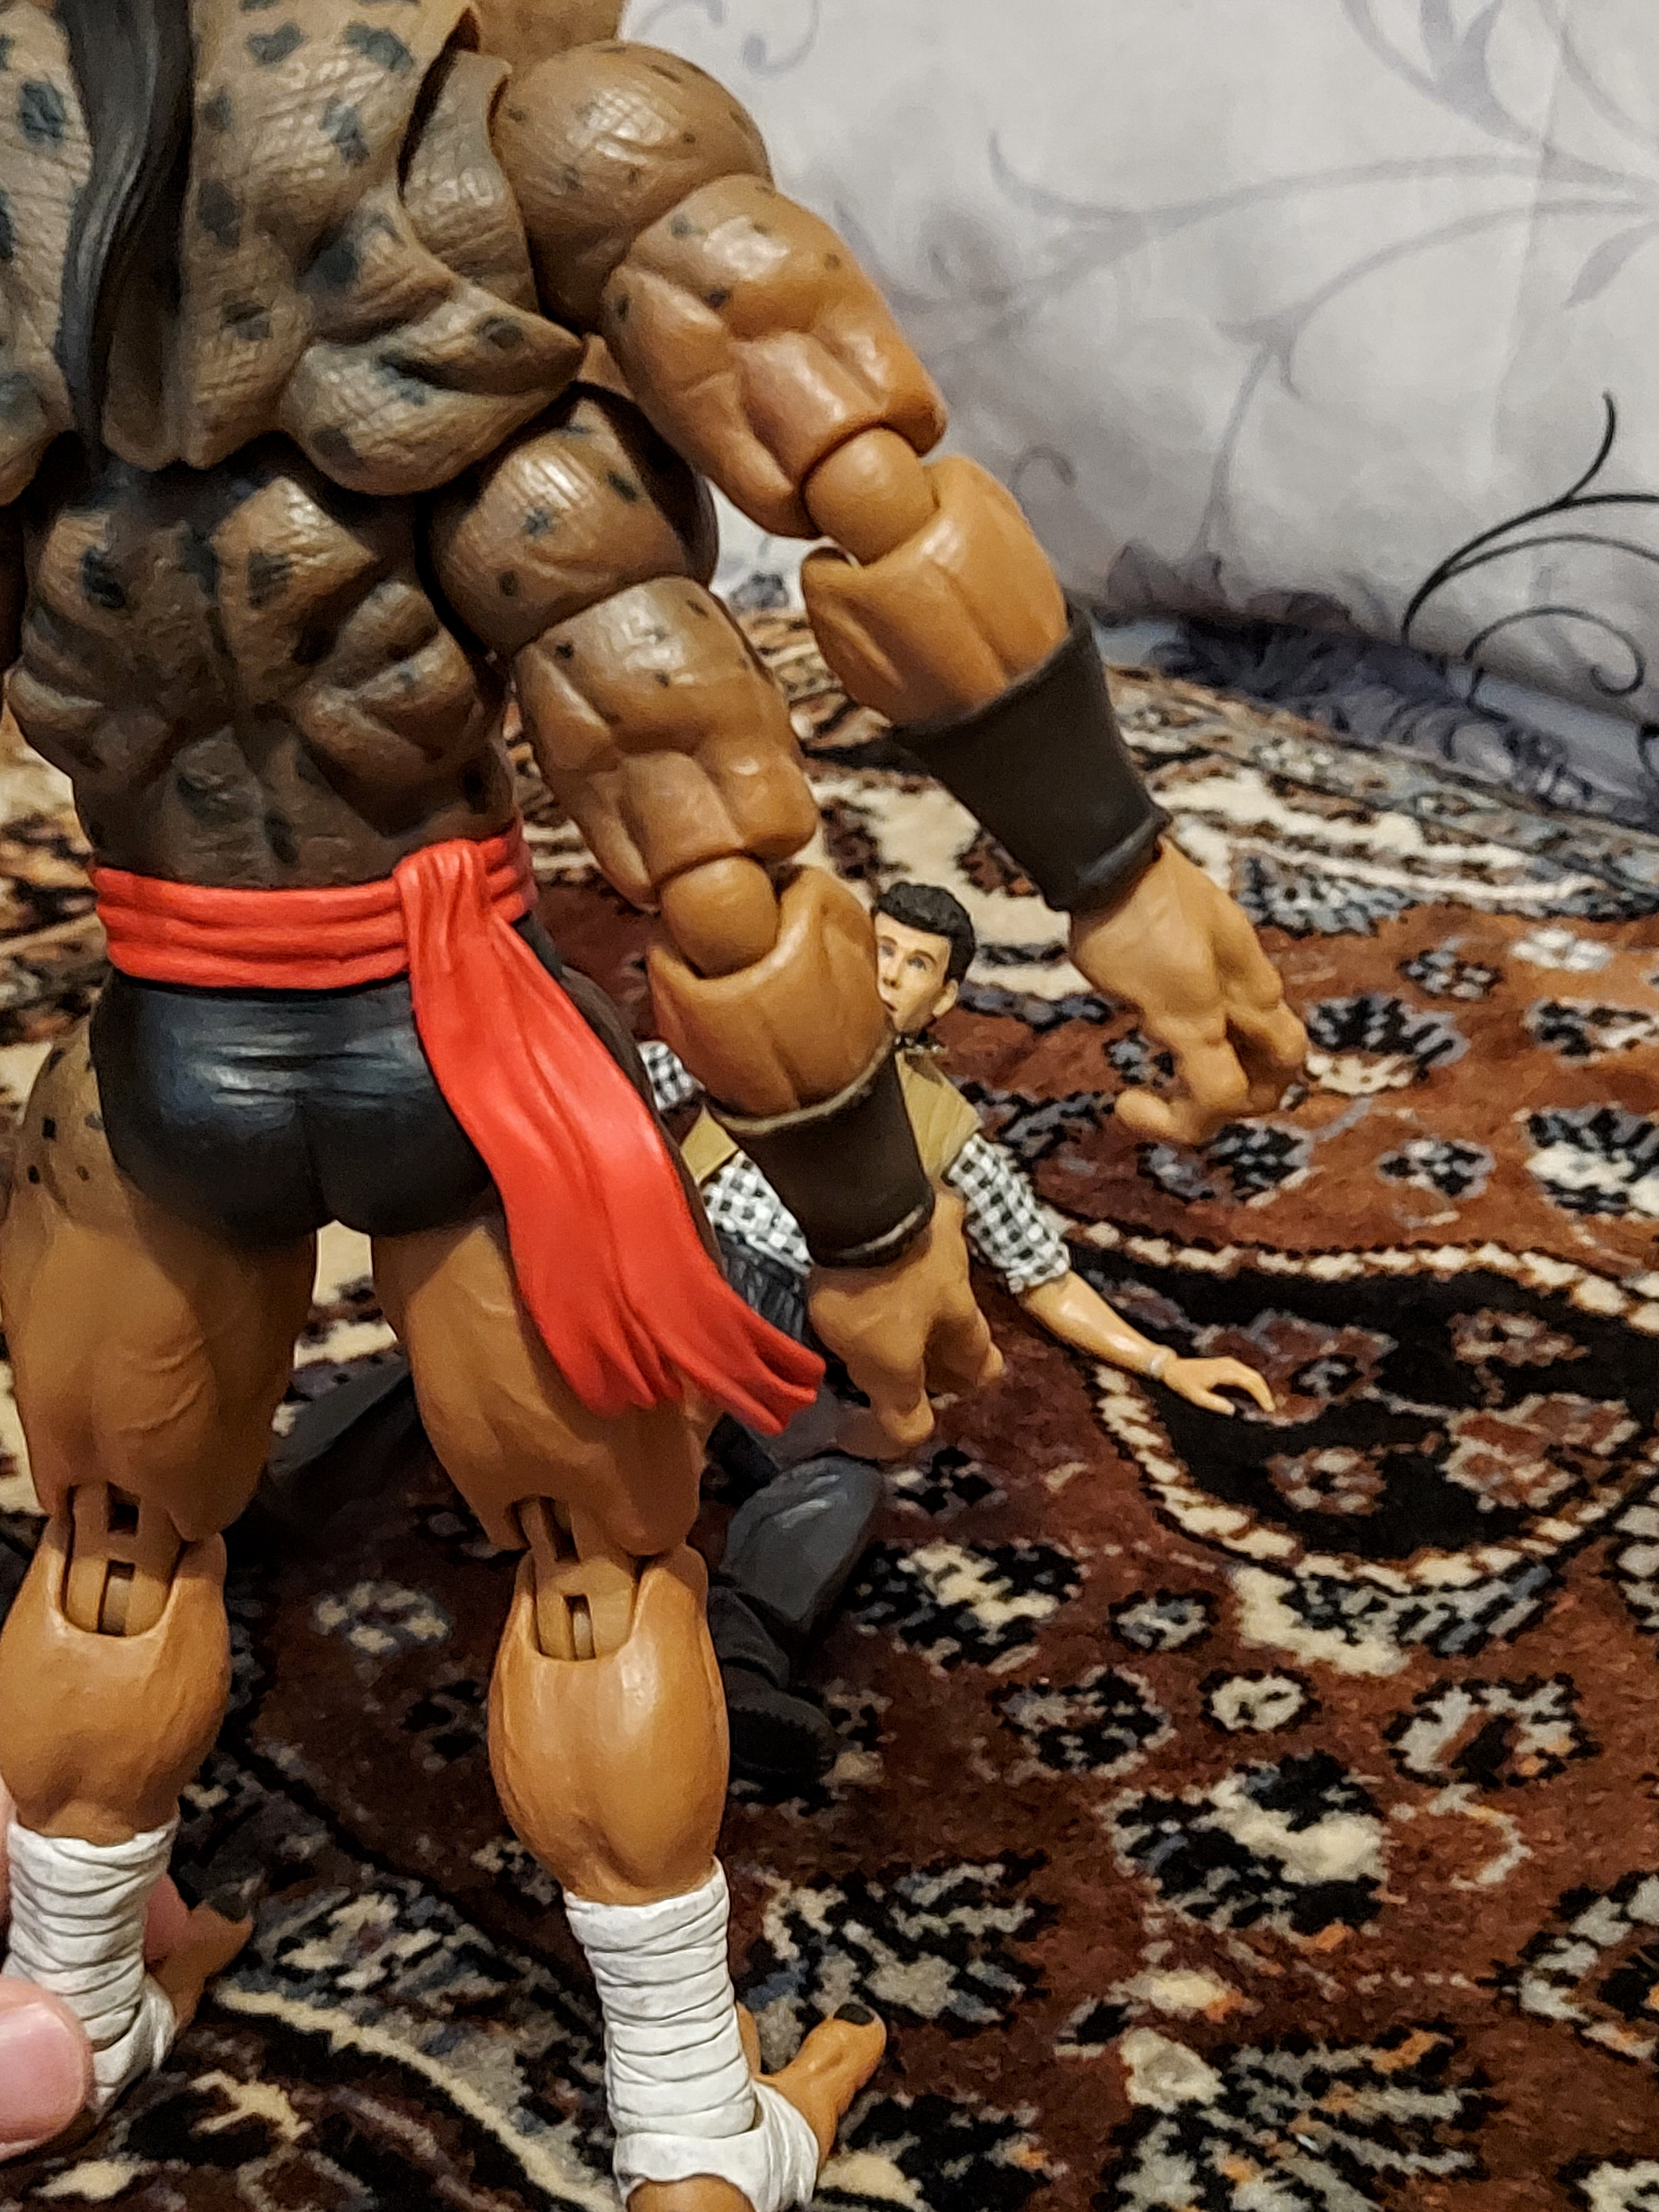
Shokan, storm, collectibles, warrior, fighter, action, figure, shoe, arm, shorts, human body, wood, headgear, toy, chest, art, trunk, thigh, human leg, personal protective equipment, abdomen, pattern, metal, Barechested, belt, fun, fictional character, fiction, action figure, soil, fashion accessory, animation, glove, costume, illustration, competition event, figurine, flesh